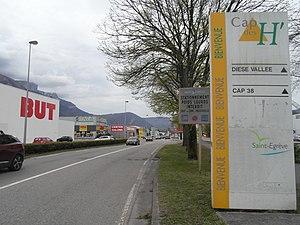
Cap des H' à Saint-Égrève
Saint-Égrève est une commune française située dans le département de l'Isère en région Auvergne-Rhône-Alpes.